2013 Coke Zero 400

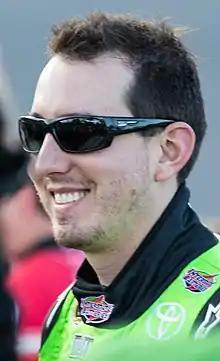
Kyle Busch won the pole position, his third of the season.

Two practice sessions were held on July 4, 2013, in preparation for the race. The first session lasted for 80 minutes, while second session was 85 minutes long. Prior to the first practice session, NASCAR officials discovered illegal roof flaps in 16 cars. Every Joe Gibbs Racing, Roush Fenway Racing, Michael Waltrip Racing and Penske Racing cars were involved, along with Jamie McMurray, Marcos Ambrose, Casey Mears, Aric Almirola and Trevor Bayne.